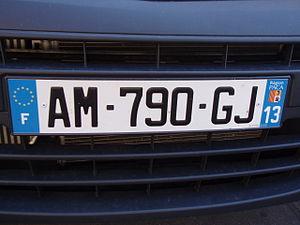
Plaque d´inmatriculation française Español: Placa de matriculación francesa